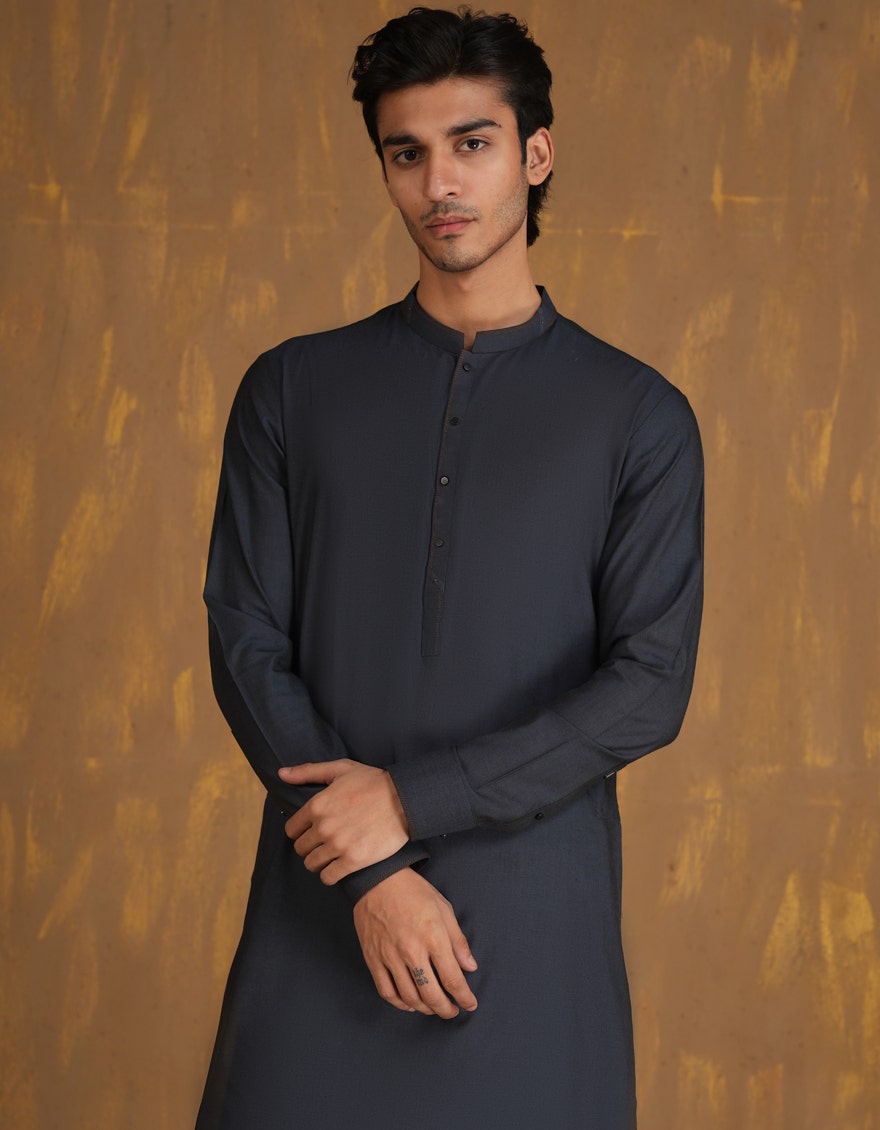
navy kurta tussar plain